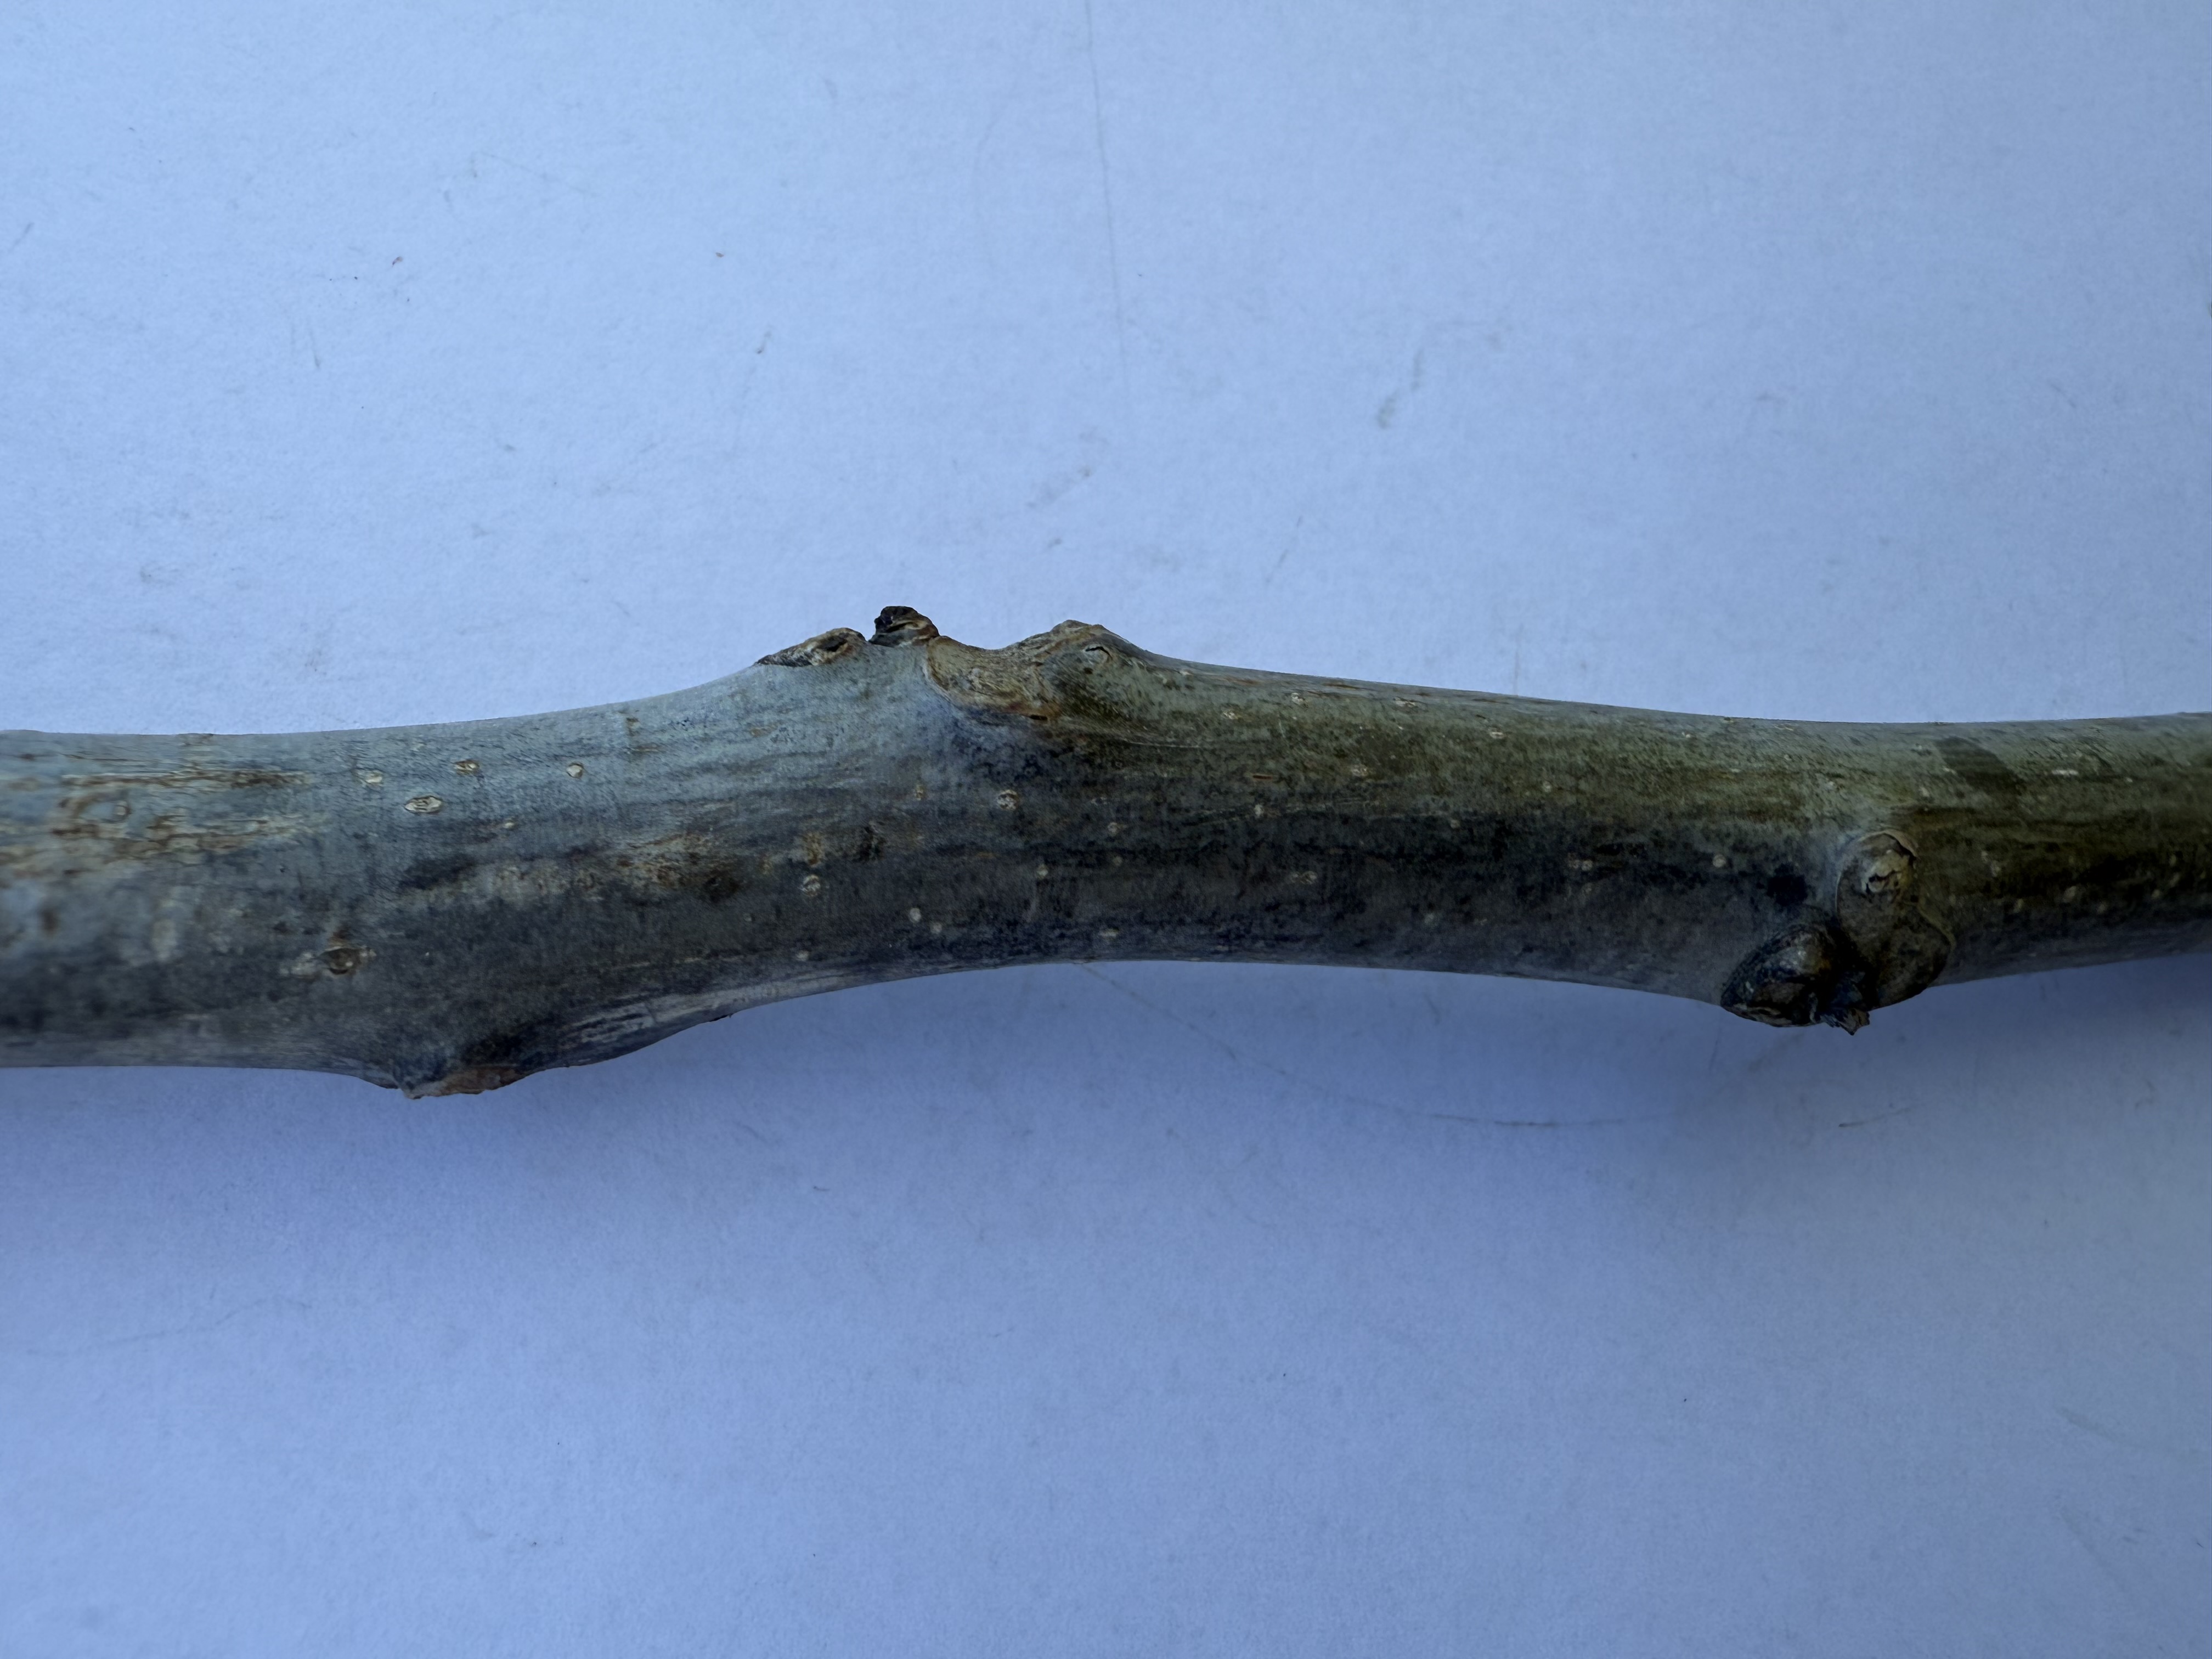
Variety: Wild Walnut